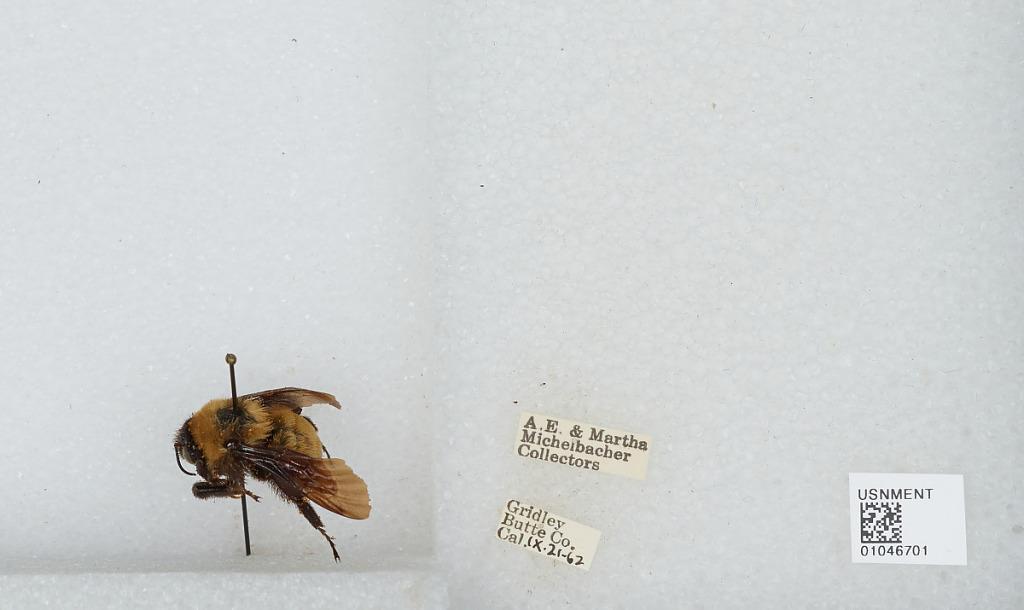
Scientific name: Bombus sp.
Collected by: A. Michelbacher & M. Michelbacher
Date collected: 1962-9-21
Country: United States
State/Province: California
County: Butte
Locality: Gridley
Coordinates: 39.3639, -121.694